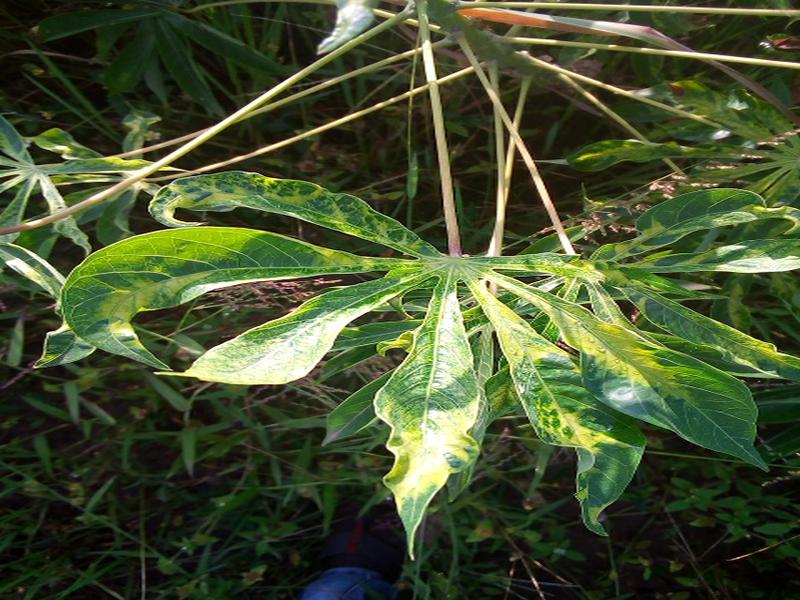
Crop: cassava
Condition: mosaic_disease